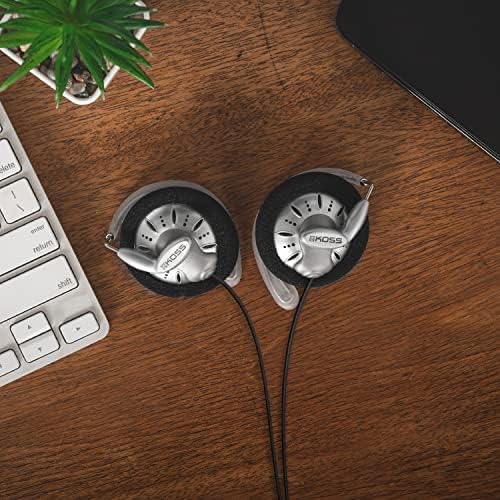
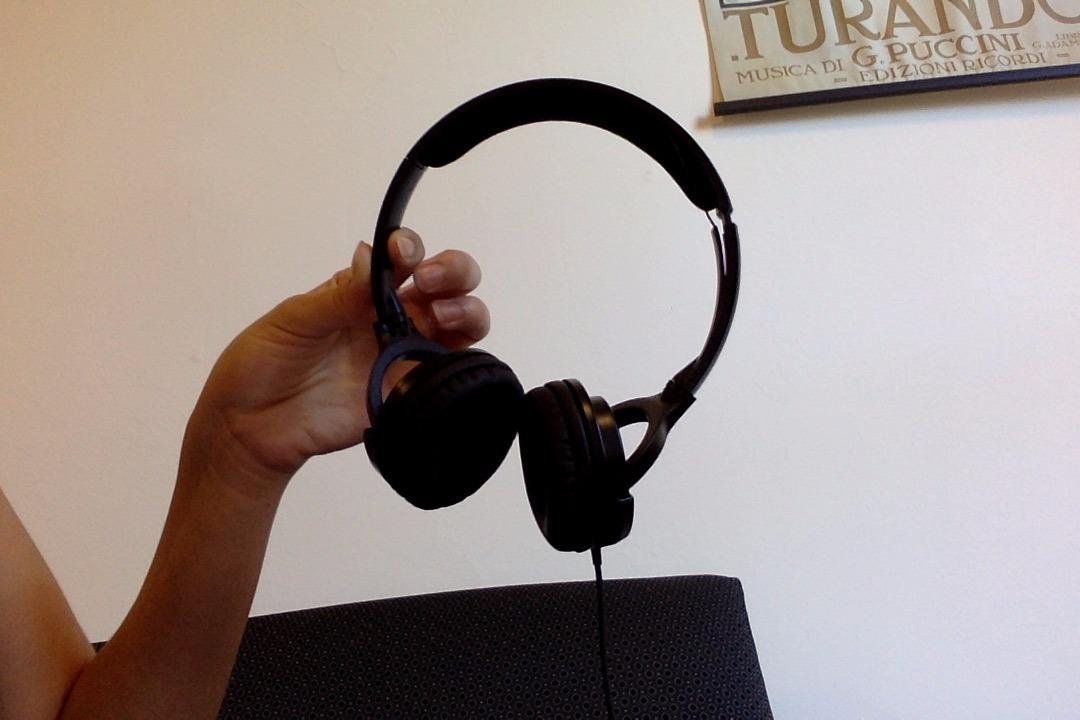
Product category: headphones
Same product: no